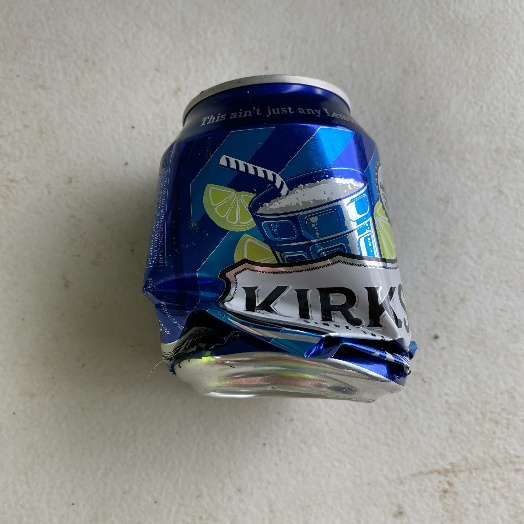
Label: Metal